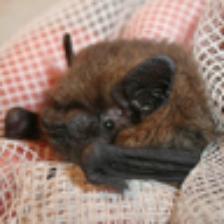
Label: NonHuman